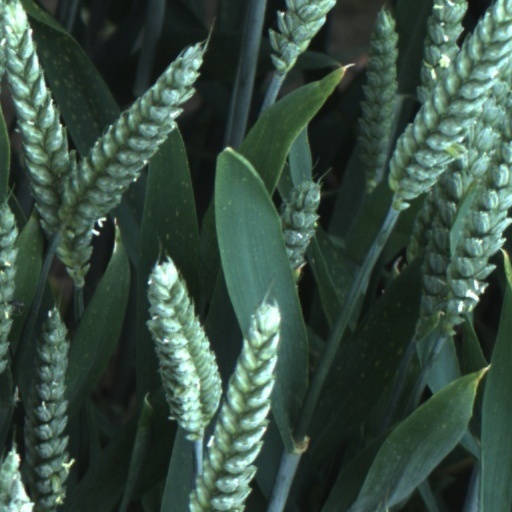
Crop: wheat